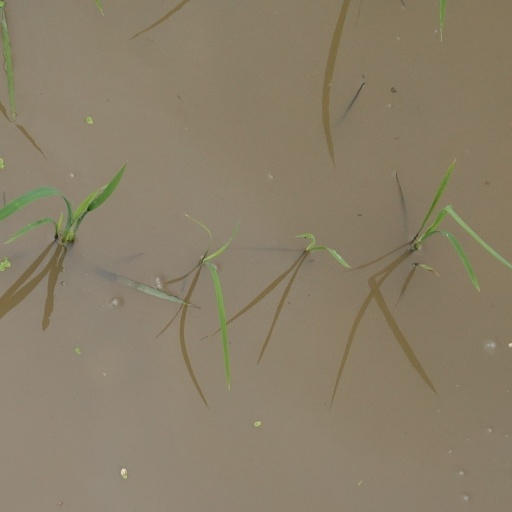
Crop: rice